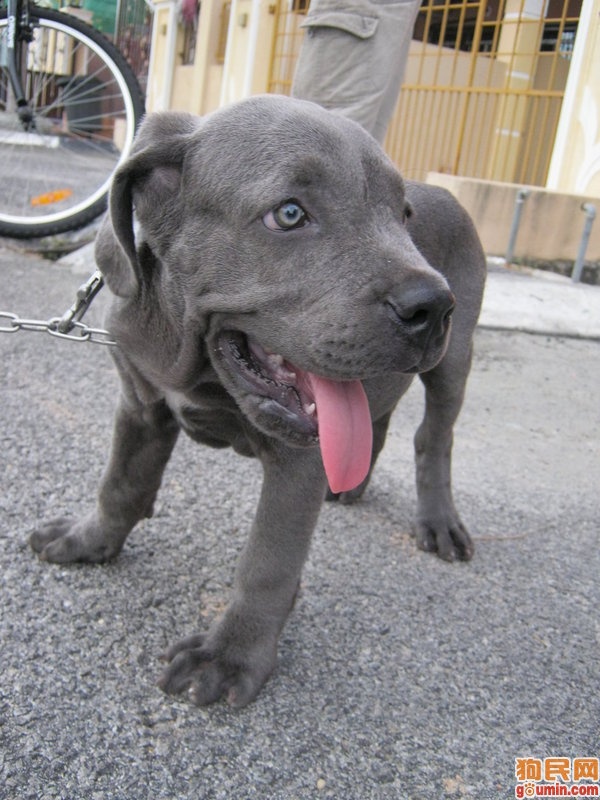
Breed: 220-n000032-Fila_Braziliero